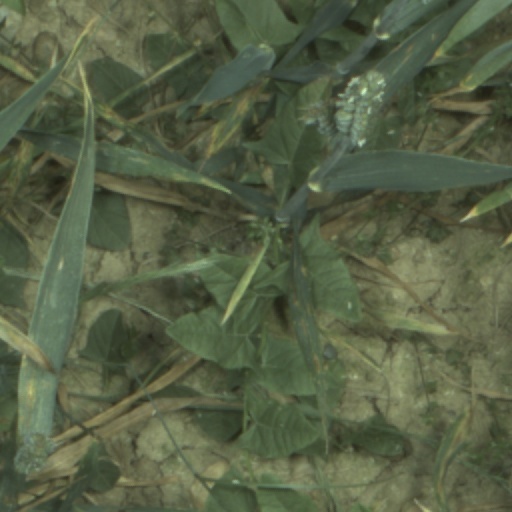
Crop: wheat